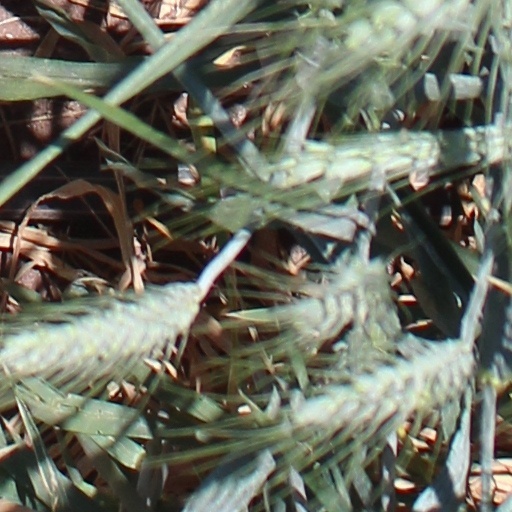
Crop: wheat